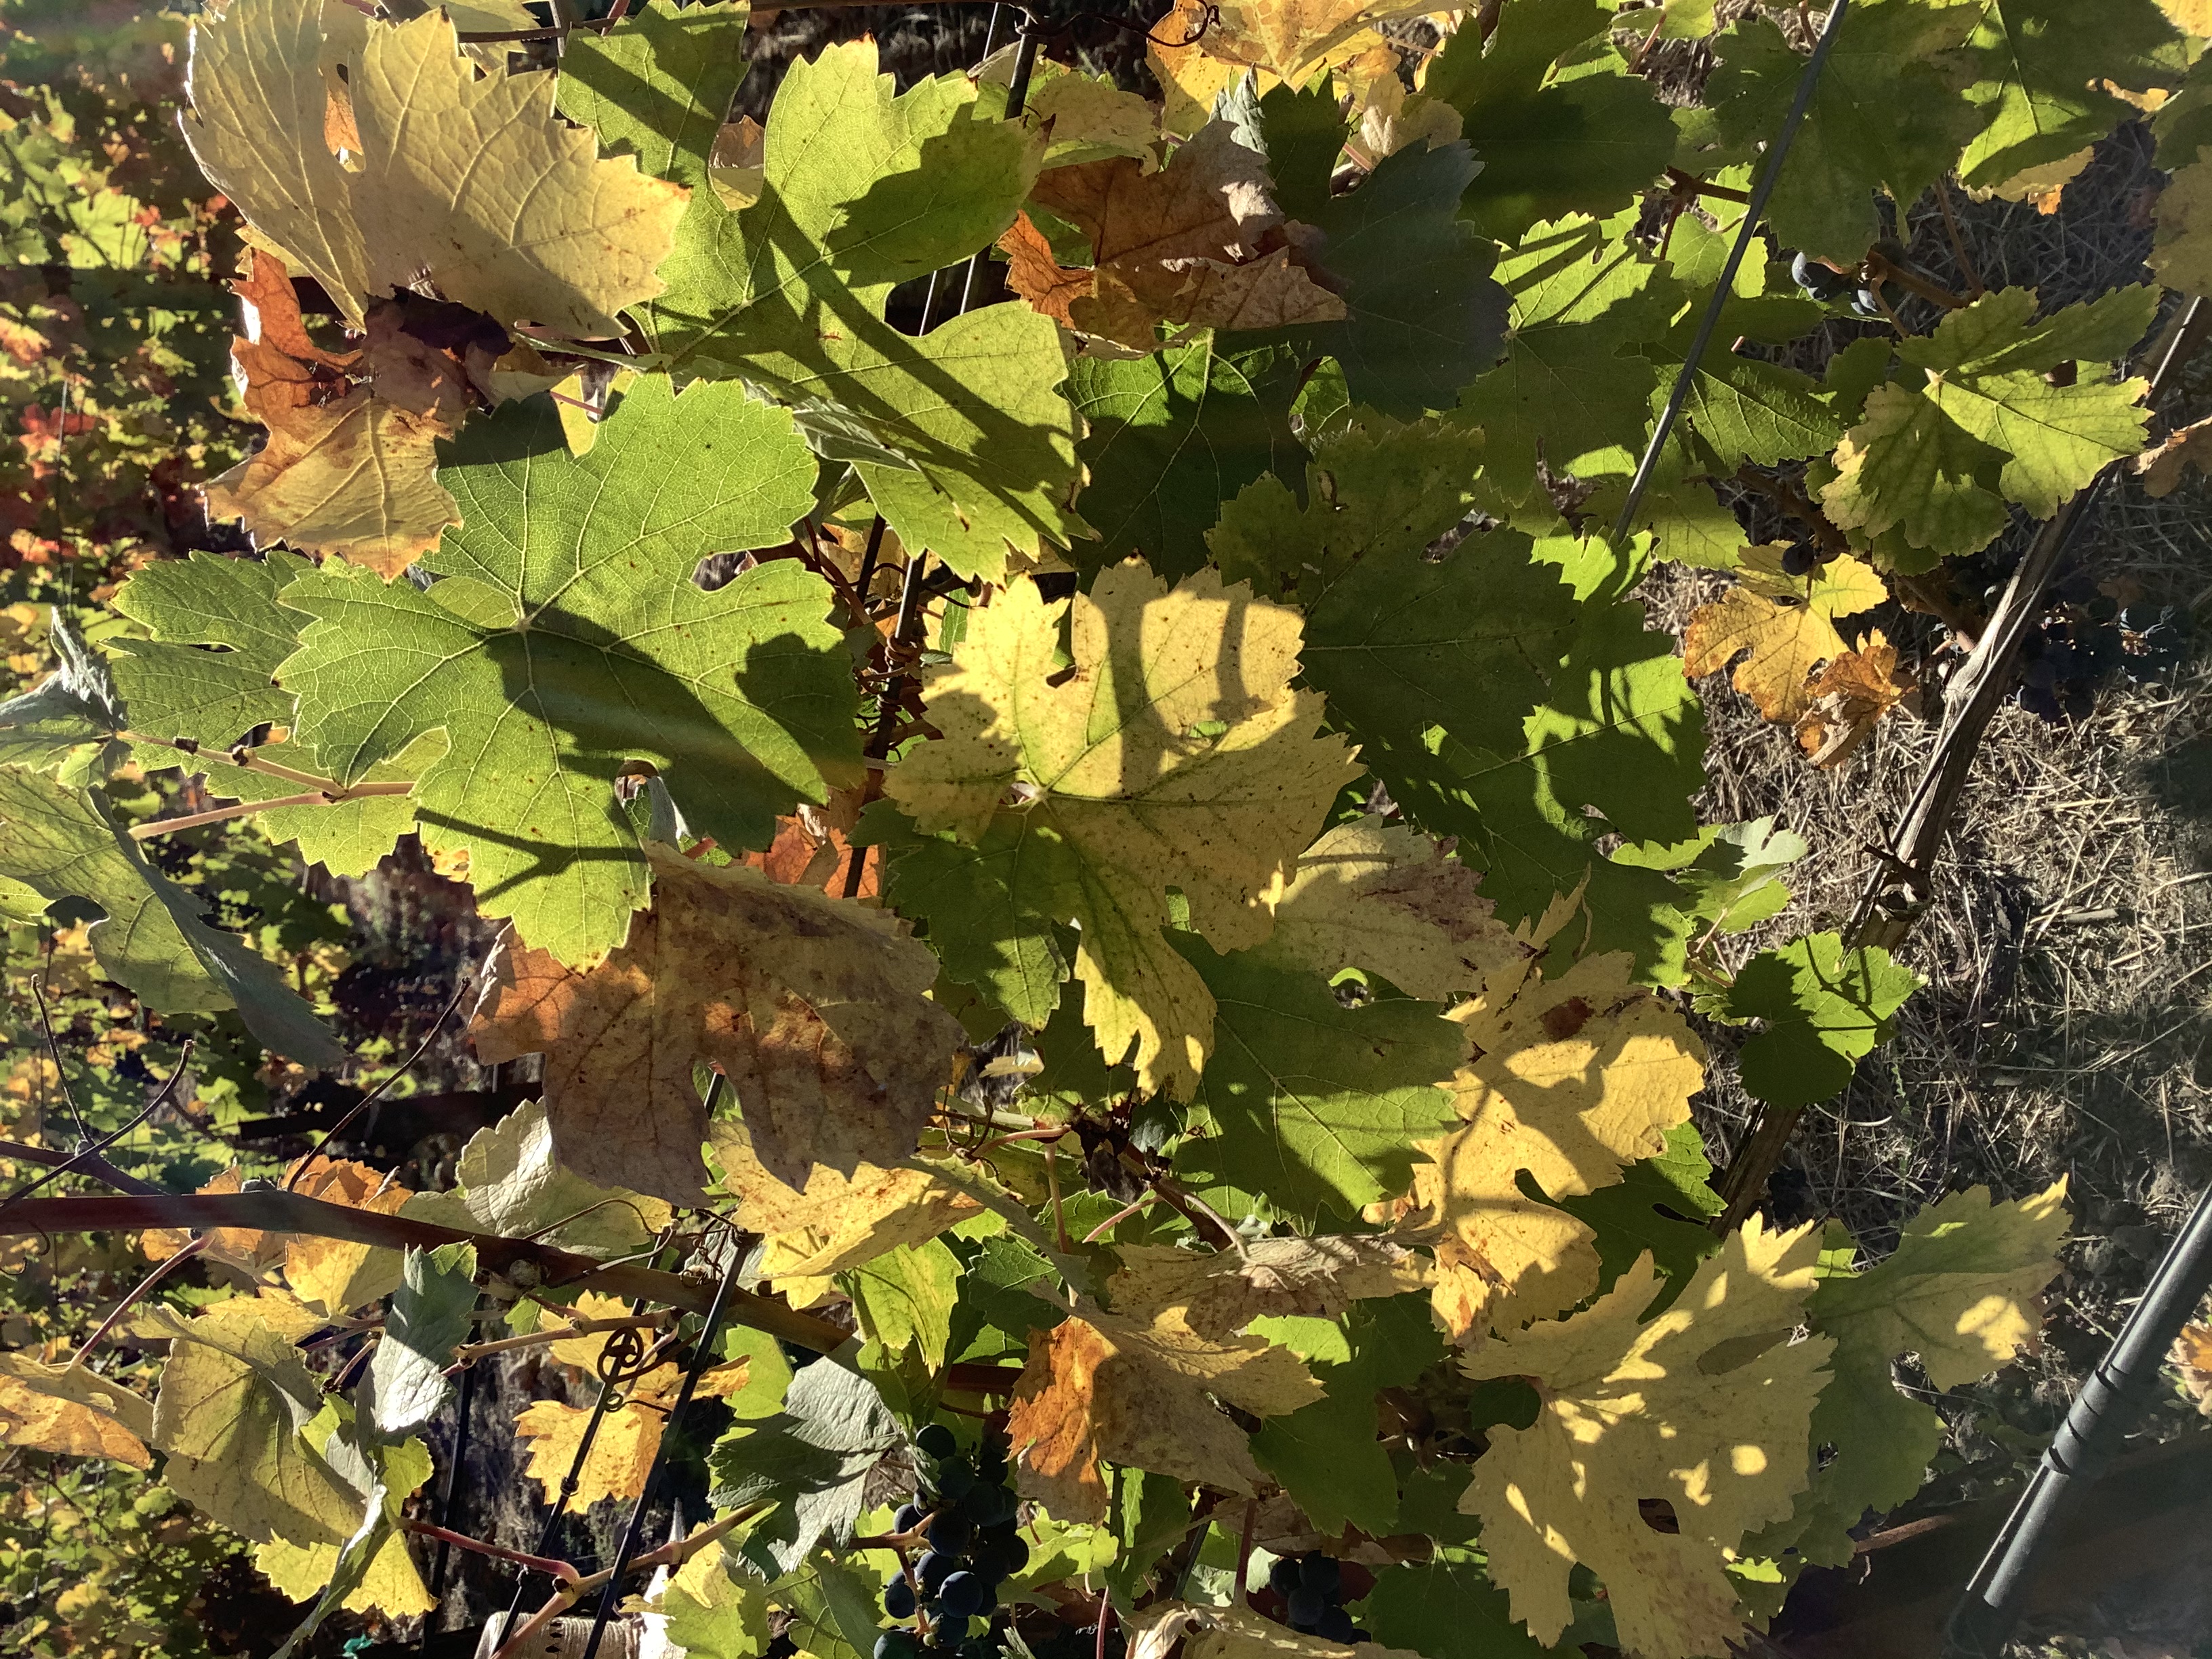
Label: No Virus